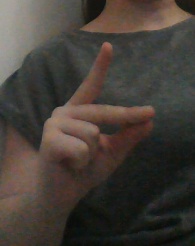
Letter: ta